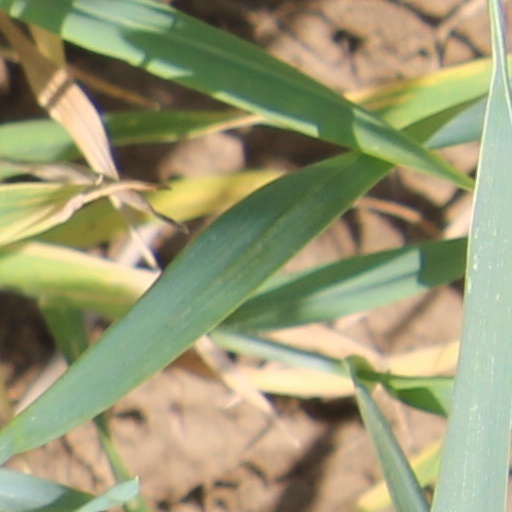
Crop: wheat